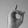
ASL letter: D